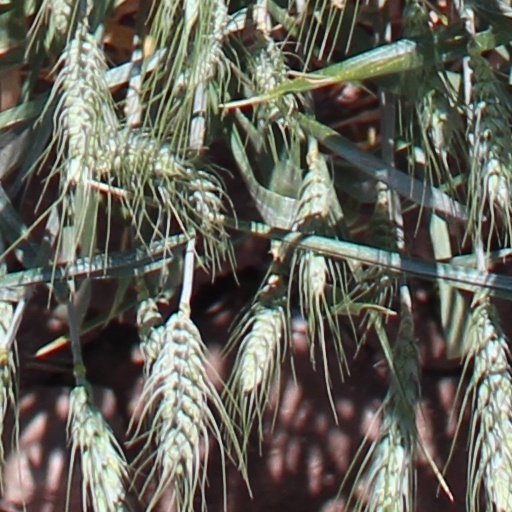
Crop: wheat